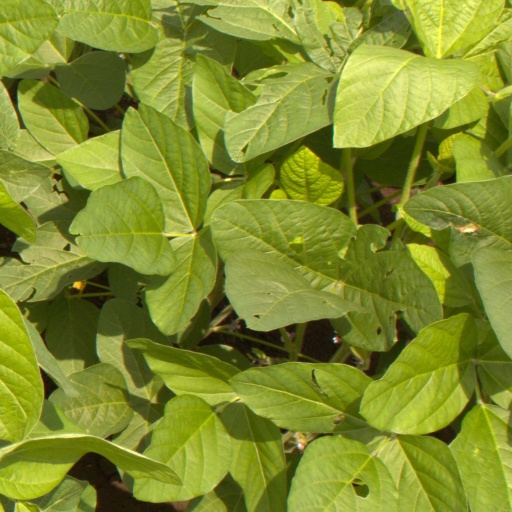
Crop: soybean